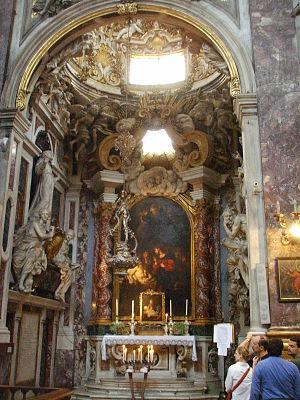
La basilique de la Santissima Annunziata est une des basiliques de Florence en Toscane, celle de l'ordre des Servites de Marie.